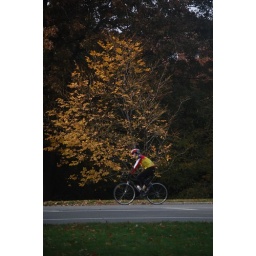
biker in yellow passing tree